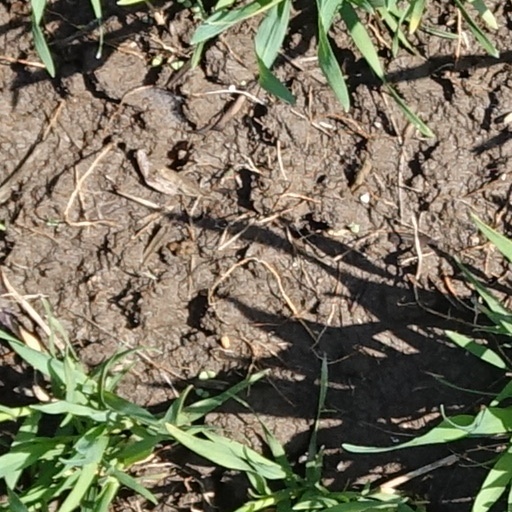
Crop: wheat